Macbeth

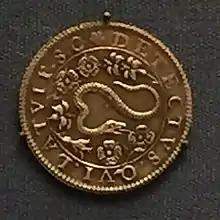
Silver coin struck in Holland to commemorate King James' survival of the Gunpowder Plot. The coin reads DETECTVS·QVI·LATVIT·S·C· (the concealed one is discovered) with a snake, representing the Catholic Society of Jesus, whom the Protestants accused of the plot.

Shakespeare's source for the story is "Holinshed's Chronicles" (1587), a history of England, Scotland, and Ireland familiar to Shakespeare and his contemporaries. He combines two very similar stories from Holinshed: one about a man named Donwald, and another about Macbeth, an 11th-century Scottish king. Donwald, a "captain of [a] castle", finds several of his kinsmen put to death by his king, Duff, for dealing with witches. After being pressured by his wife, he and four of his servants kill the king in his own house. In "Chronicles", Macbeth is portrayed as a commander struggling to support the kingdom in the face of King Duncan's ineptitude. He and Banquo meet the three witches, who make exactly the same prophecies as in Shakespeare's version. Macbeth and Banquo then together plot the murder of Duncan, at Lady Macbeth's urging. Macbeth has a long, ten-year reign before eventually being overthrown by Macduff and Malcolm. The parallels between the two versions are clear. However, some scholars think that George Buchanan's "Rerum Scoticarum Historia" matches Shakespeare's version more closely. Buchanan's work was available in Latin in Shakespeare's day.